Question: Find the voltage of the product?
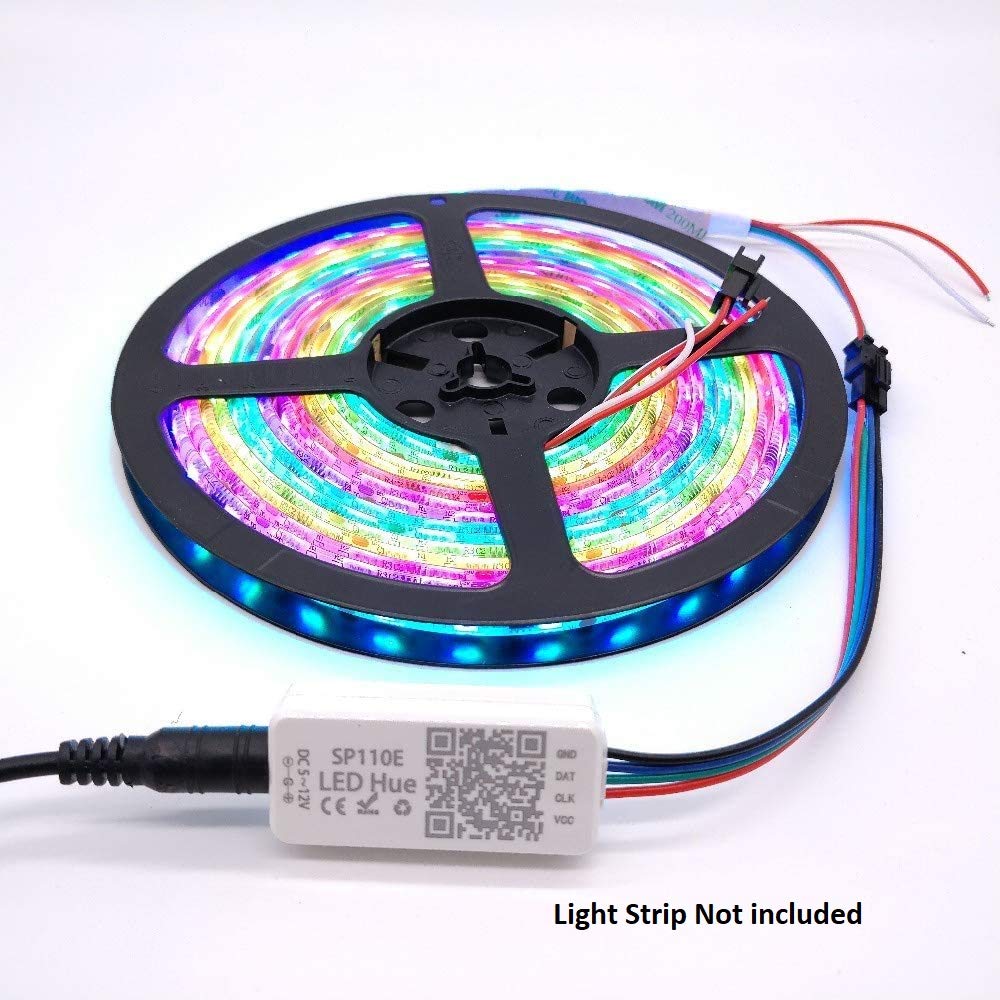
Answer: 12.0 volt